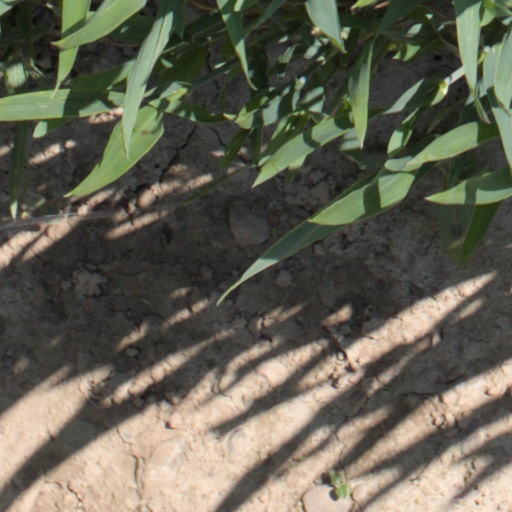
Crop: wheat